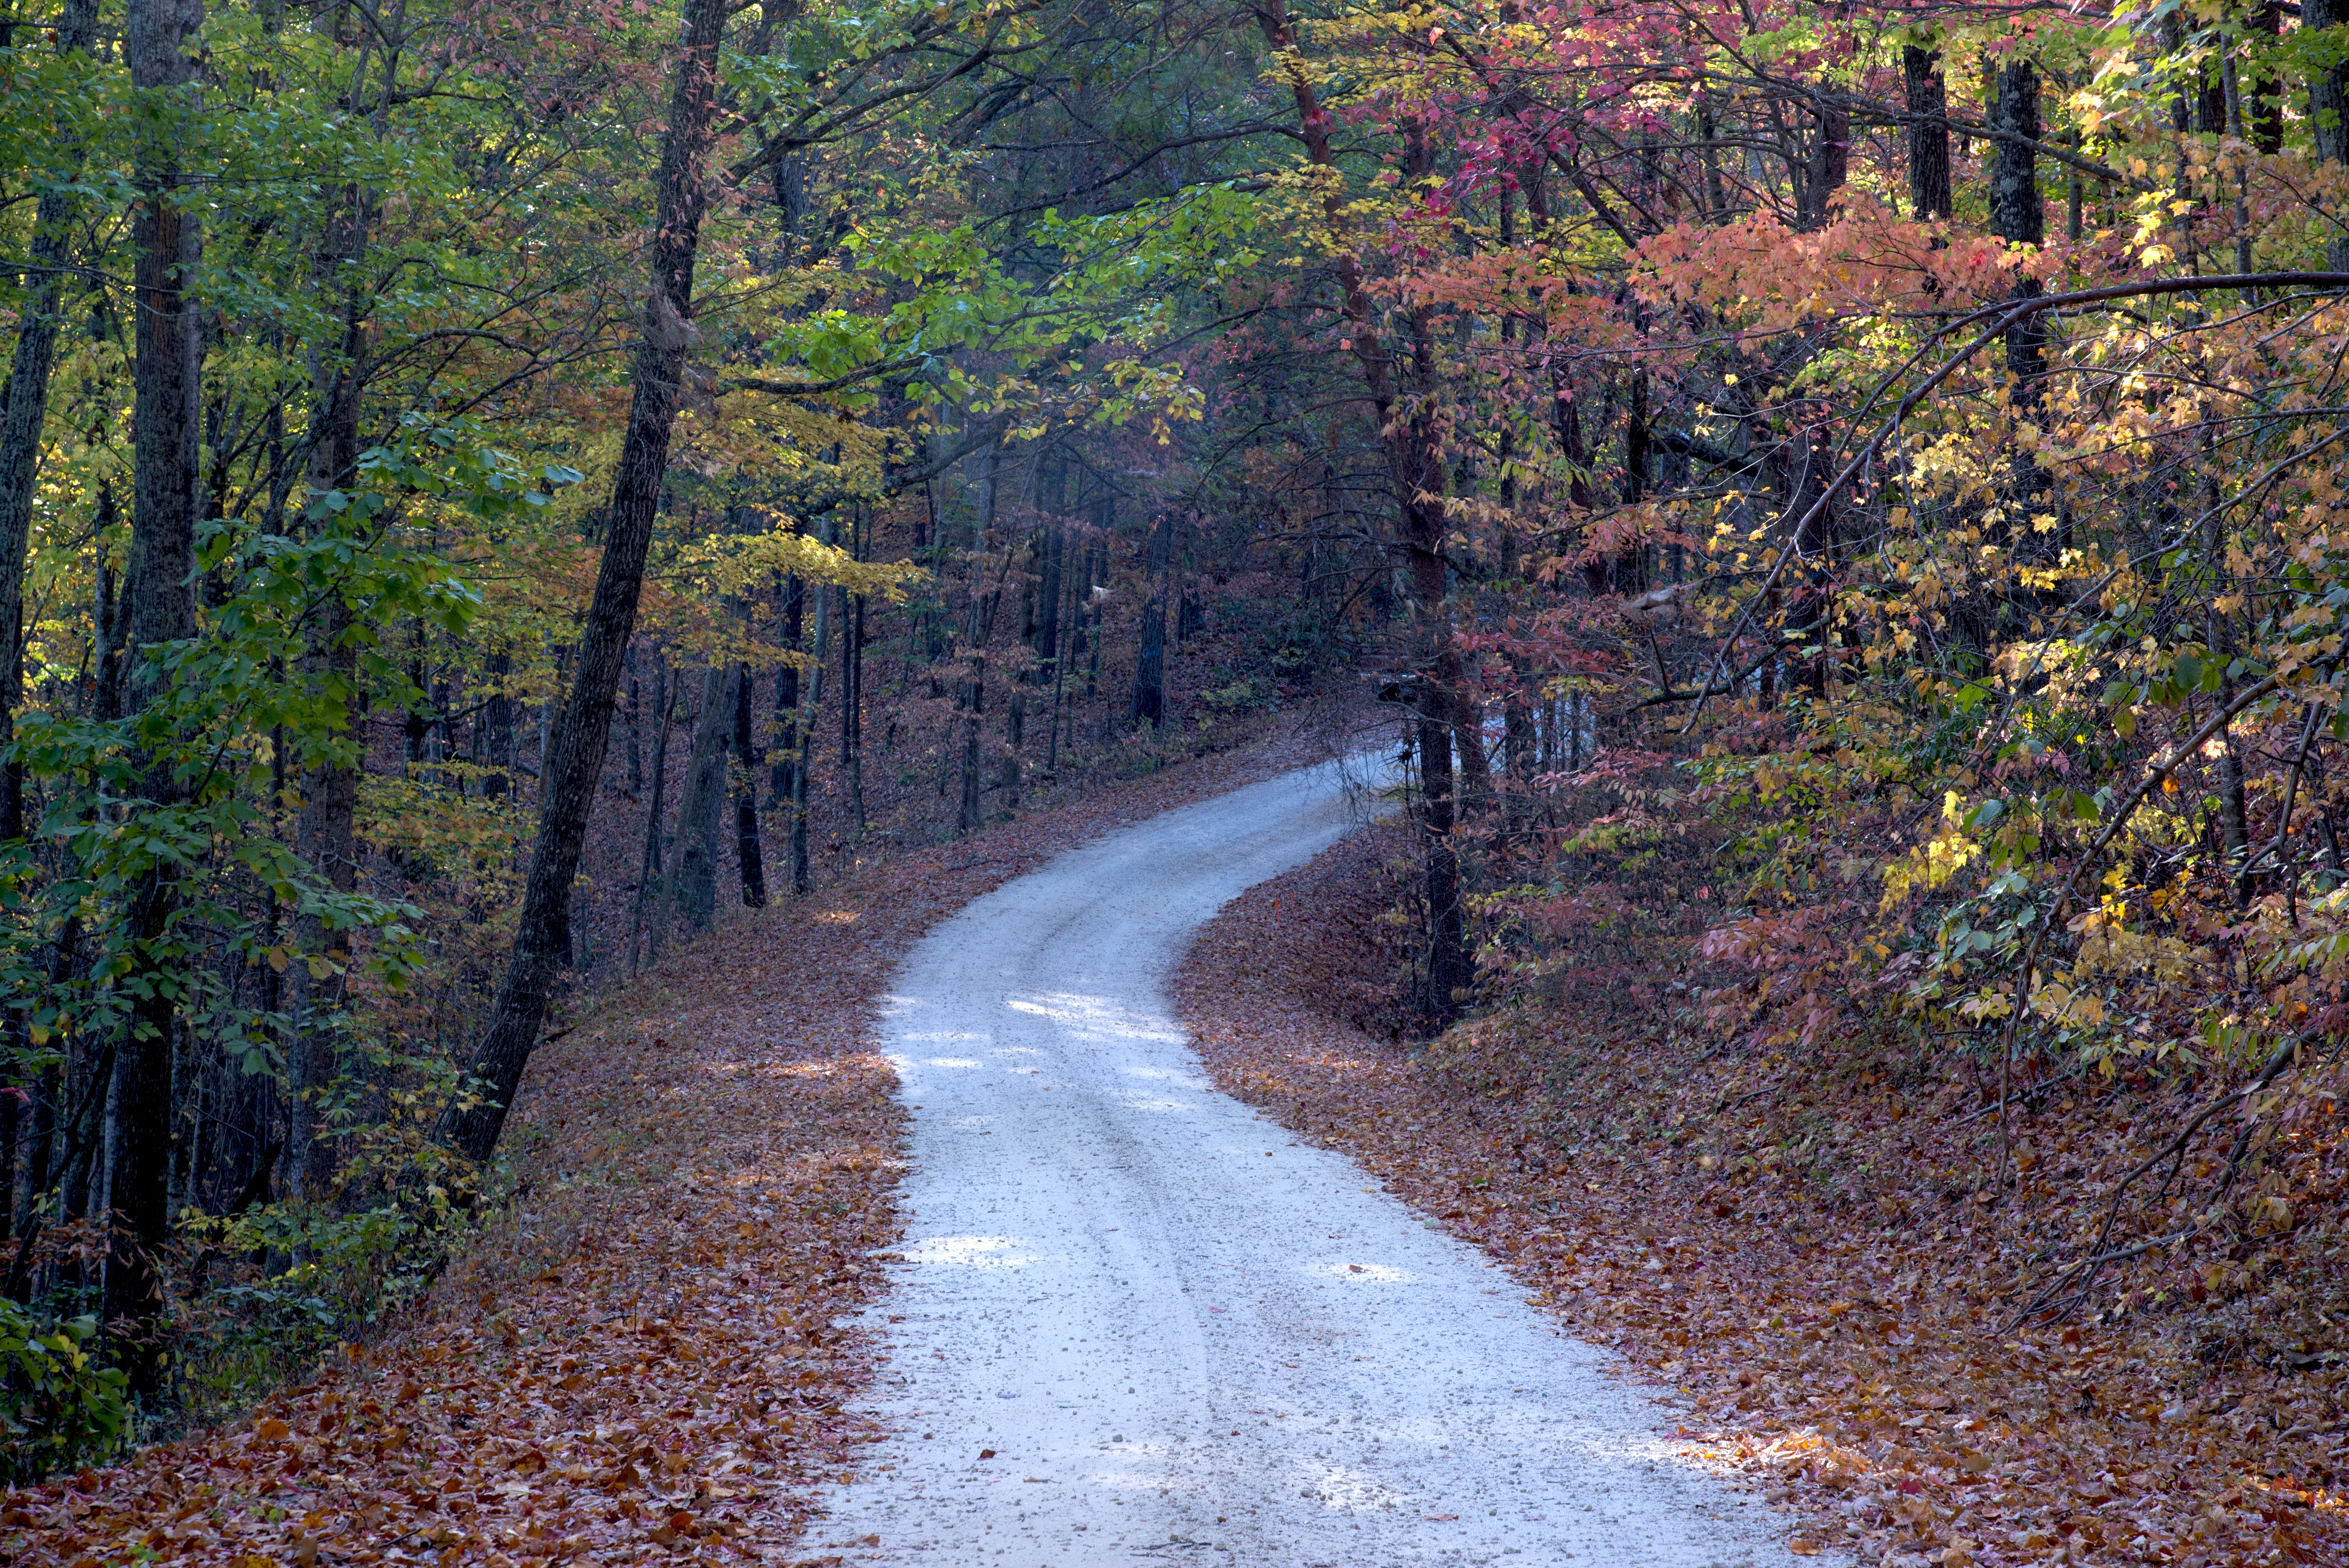
landscape, tree, nature, forest, wilderness, road, trail, sunlight, morning, leaf, environment, stream, autumn, scenery, season, ridge, infrastructure, woodland, habitat, yellow leaves, ecosystem, woody plant